Monastery of the Holy Spirit

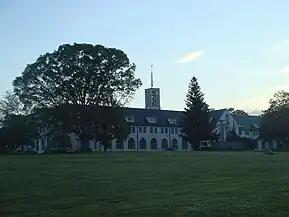
The monastery at daybreak

The Monastery of the Holy Spirit, officially the Monastery of Our Lady of the Holy Spirit, is a Trappist monastery located near Conyers, Georgia. It is part of the Catholic Church. As of 2024, the monastery is home to a community of 22 monks who are self-sustaining, running businesses on site. The monastery and grounds are a part of the Arabia Mountain National Heritage Area and also serve as the southernmost point on the Arabia Mountain Path.